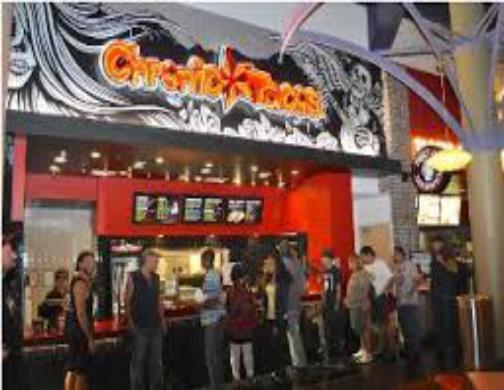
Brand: Chronic Tacos-1
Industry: Food